Hongqi (marque)

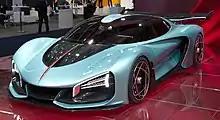
Hongqi S9 concept car (2019)

FAW Group held the "Hongqi Brand Strategy Conference" in Beijing's Great Hall of the People on the evening of January 8, 2018. In this conference, the new Hongqi design was released, with a concept car model on display. A new logo was also released at the same time.